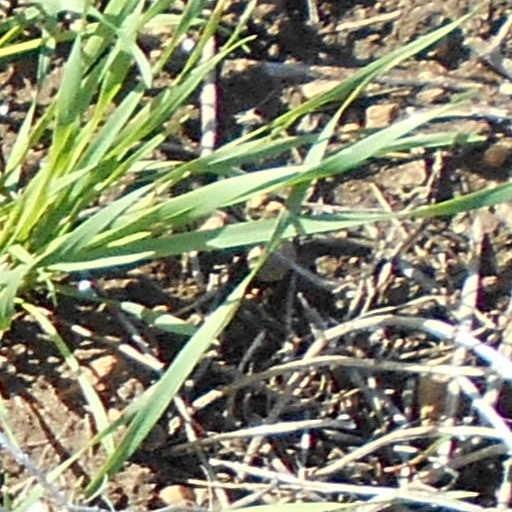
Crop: wheat